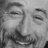
Emotion: happy